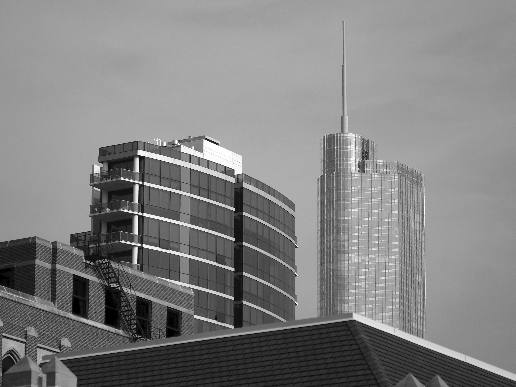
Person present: No